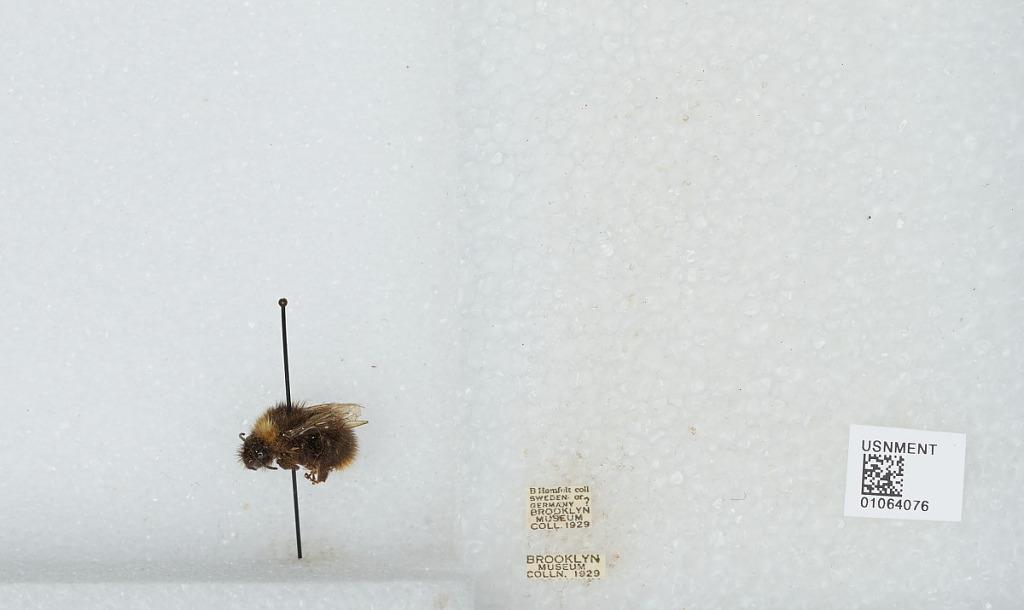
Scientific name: Bombus sp.
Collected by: B. Hamfelt
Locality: Sweden or Germany